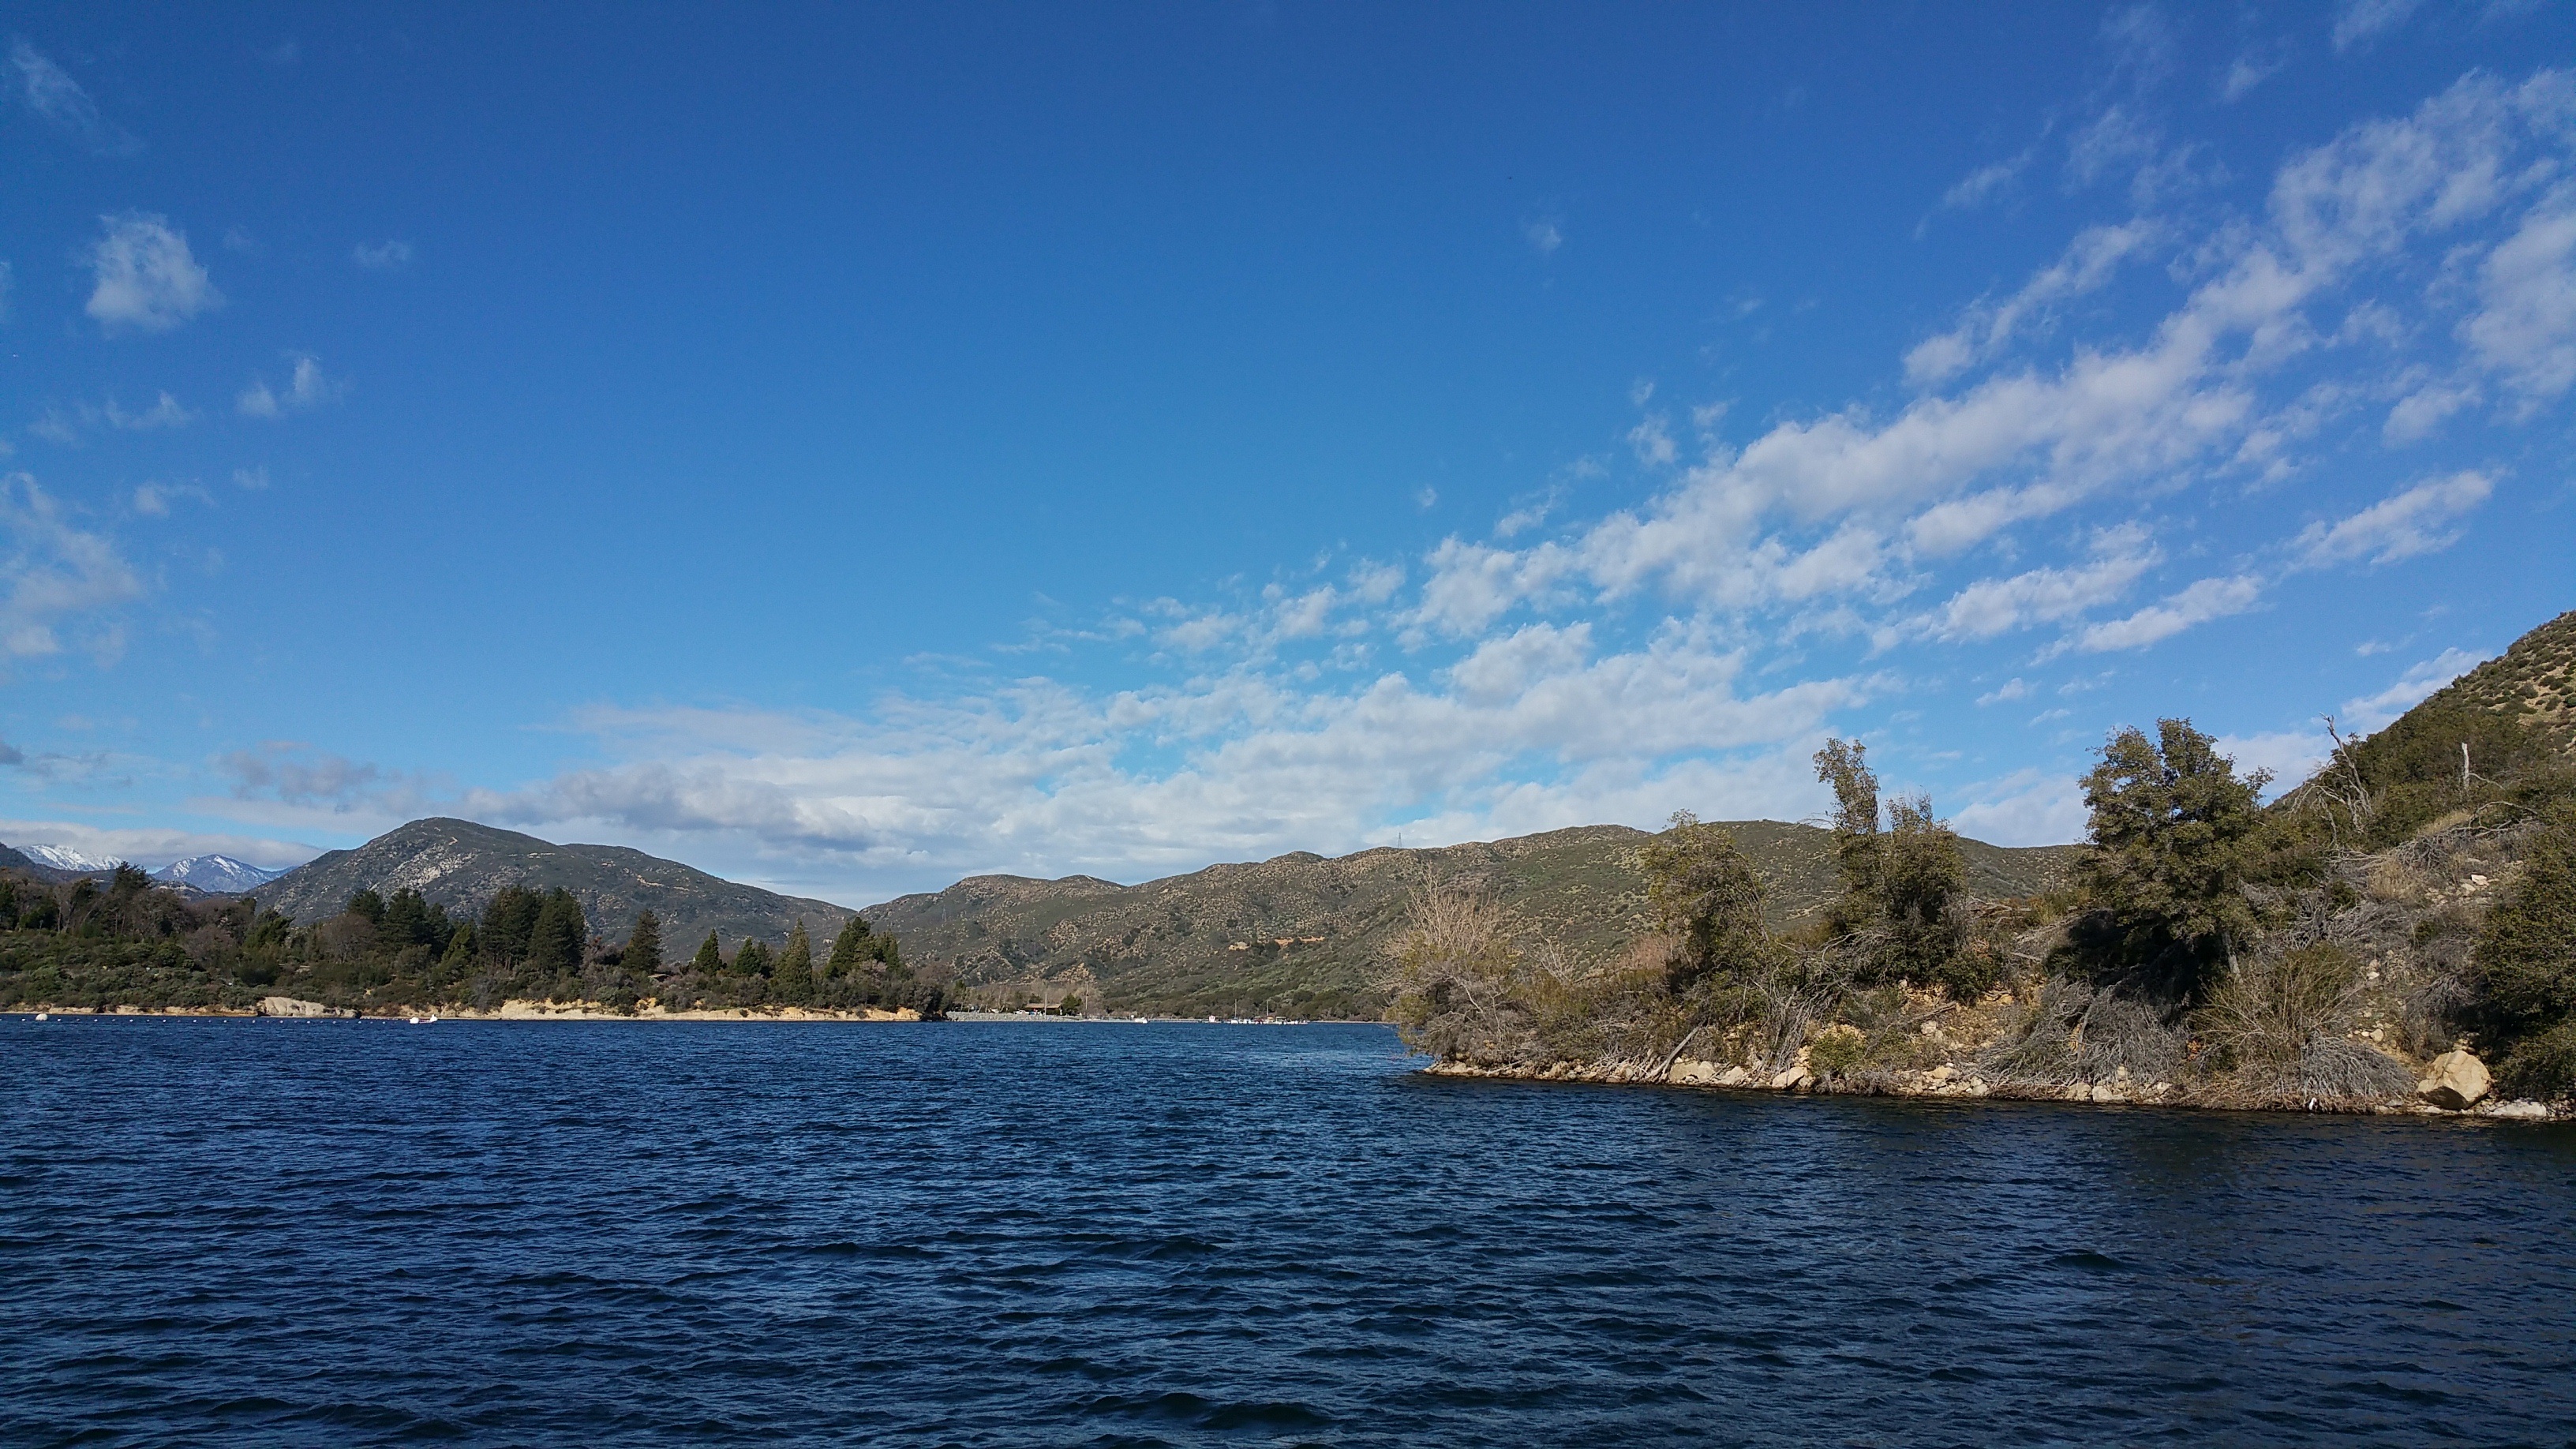
landscape, sea, coast, water, nature, outdoor, mountain, sky, shore, lake, summer, vehicle, scenery, bay, blue, fjord, reservoir, body of water, mountains, mountain lake, loch, landform